Haval (marque)

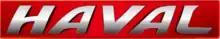
Logo until 2023

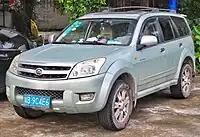
2006 Great Wall Hover. The Chinese name of Haval was initially romanised as 'Hover'.

The Haval name was first used by the Great Wall Haval CUV (initially romanized as Hover, later renamed to Haval H3), which was introduced in April 2005 as one of the early compact SUVs produced by local manufacturers. A successor to the Great Wall Safe, the Haval CUV adopts a more 'urban' design. Previously, Great Wall Motor (GWM) mostly relies on pickup trucks and off-road-oriented SUVs. In September 2006, 500 units of Haval CUVs were exported to Italy for the first time, marking the first time a privately owned Chinese car company exported cars to Europe in large quantities.